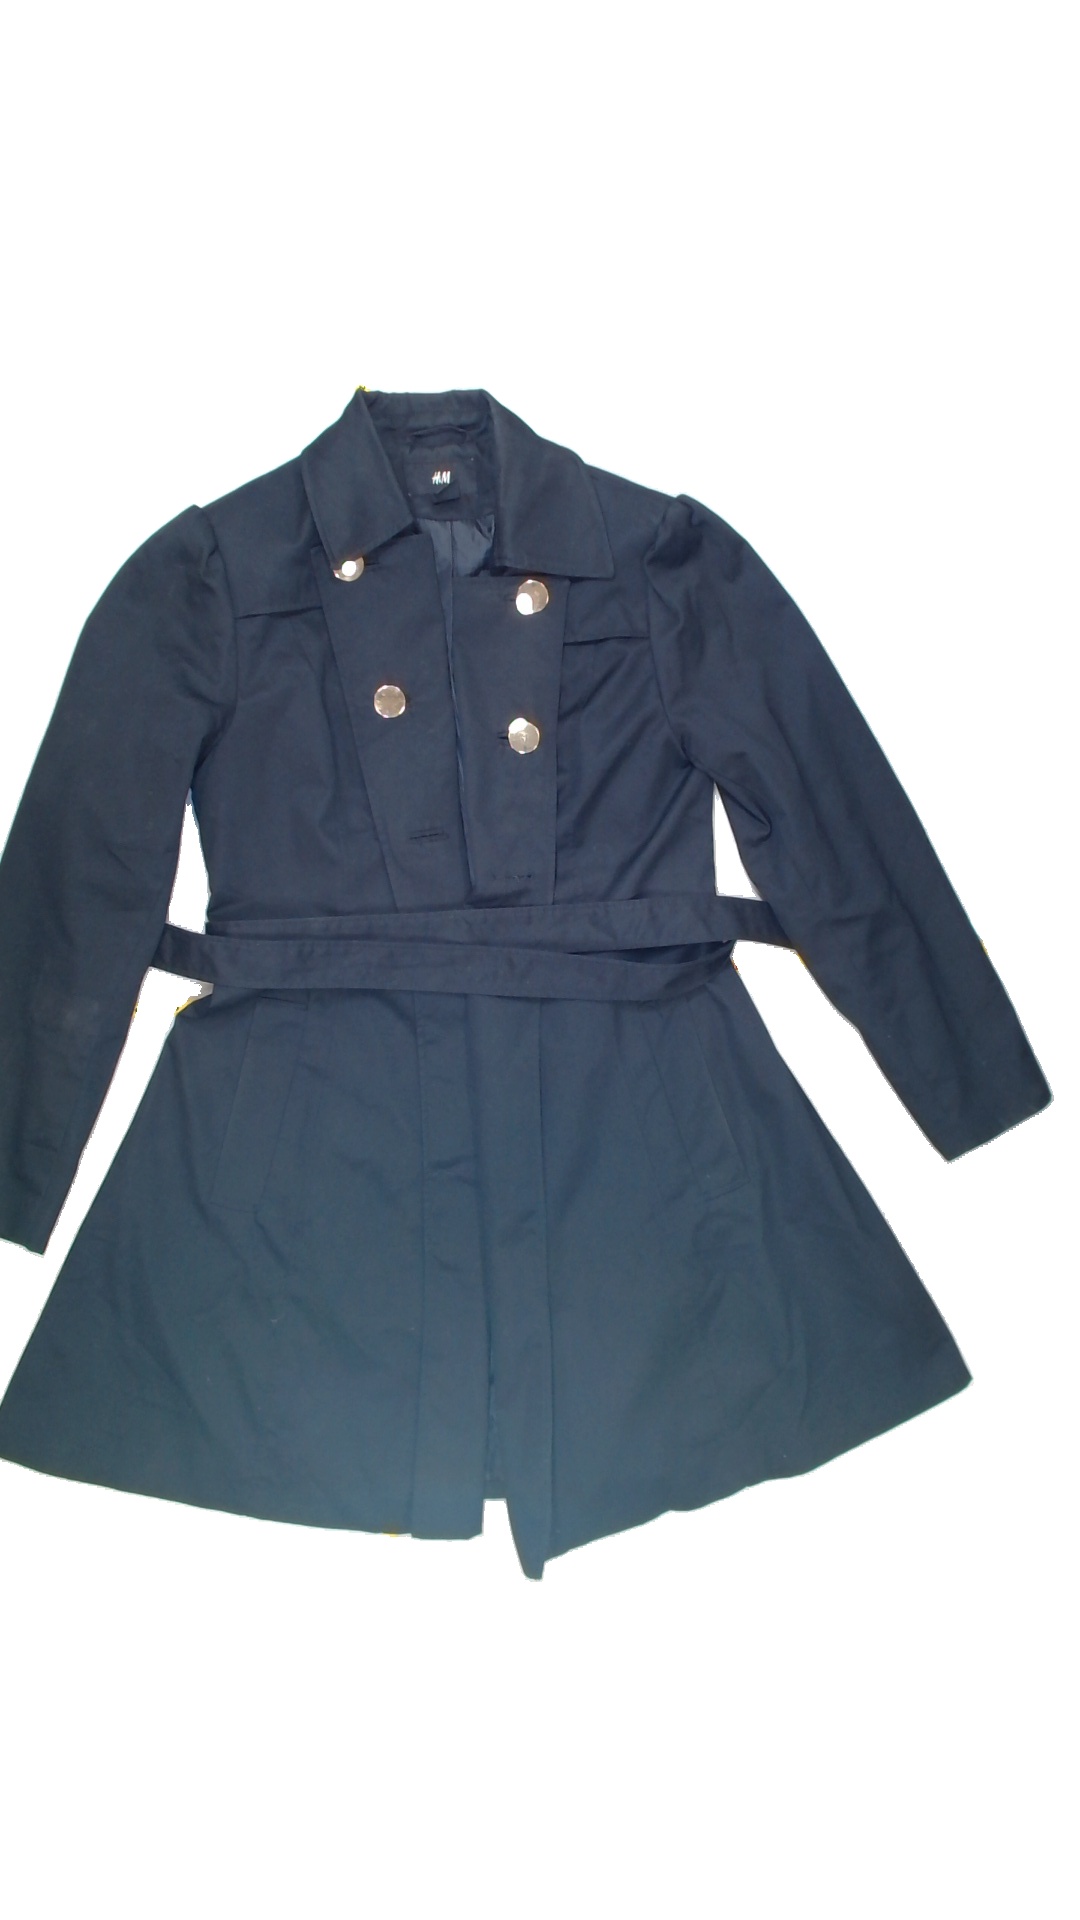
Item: Jacker (Ladies)
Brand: H&m
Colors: Black
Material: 34%cotton 66%polyester
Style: No trend
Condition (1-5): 4
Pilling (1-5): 5
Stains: Yes
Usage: Export
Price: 100-150